Francisco Cruz Castro

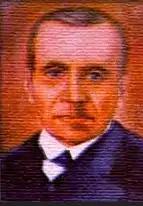
Francisco Cruz Castro

Francisco Cruz Castro (4 October 1820 in Santa Ana, El Salvador – 20 May 1895 in La Esperanza, Honduras) was a Salvadoran-born Honduran doctor, lawyer, politician and diplomat. He was Minister of Government from 1844–1846, Magistrate of the Superior Tribunal of Justice from 1850–1852, Minister of Foreign Relations from 1856-1858 and Provisional President of Honduras from September 5, 1869 to January 14, 1870.